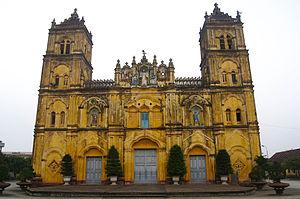
Le diocèse de Bùi Chu est un territoire ecclésial de l'Église catholique au Viêt Nam, suffragant de l'archidiocèse d'Hanoï dans le nord du pays. Son titulaire est depuis 2013 Mᵍʳ Tôma Aquinô Vũ Đình Hiệu. Le siège du diocèse se trouve à la cathédrale Notre-Dame-Reine-du-Rosaire de Bùi Chu. Le diocèse est placé sous le patronage de l'Immaculée Conception.